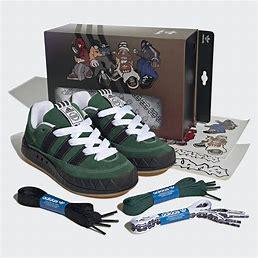
Brand: Adidas
Model: Adimatic